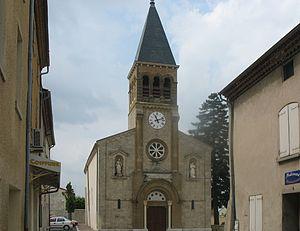
Eglise du village de Malisard